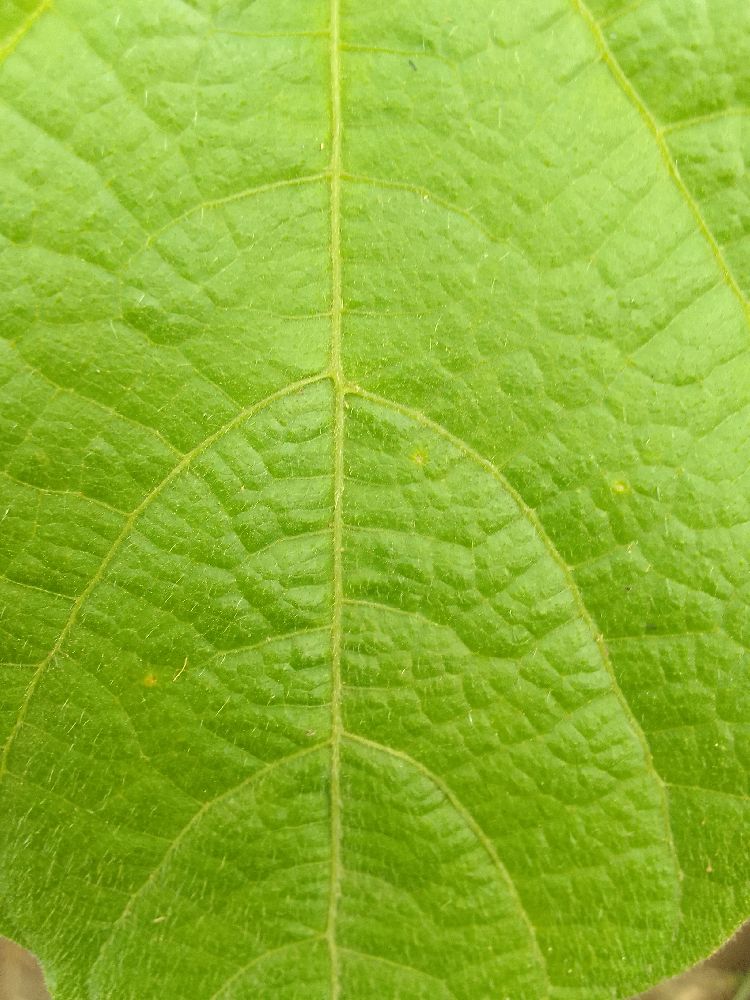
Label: healthy